British Motor Corporation (Australia)

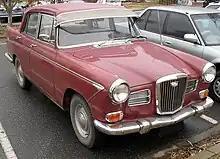
Wolseley 24/80

Released in 1962, the Austin Freeway and Wolseley 24/80 models were Australian built variants of the Austin A60 Cambridge and Wolseley 15/60 respectively, both powered by a six-cylinder version of the BMC B-Series engine. To add some Australasian brand confusion, in New Zealand the Austin Freeway was badged as a Morris Freeway and the Morris Mini Deluxe was badged as an Austin Se7en. All were made in the Sydney factory.